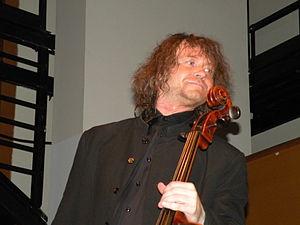
Alexandre Kniazev, violoncelliste russe, le 29 janvier 2009 lors de La Folle Journée de Nantes.
Alexandre Alexandrovitch Kniazev est un violoncelliste et organiste russe né le 26 avril 1961 à Moscou. Il est nommé meilleur musicien de l'année en Russie en 1999.